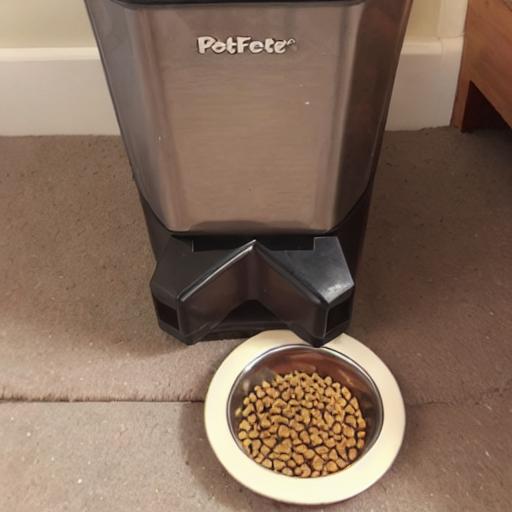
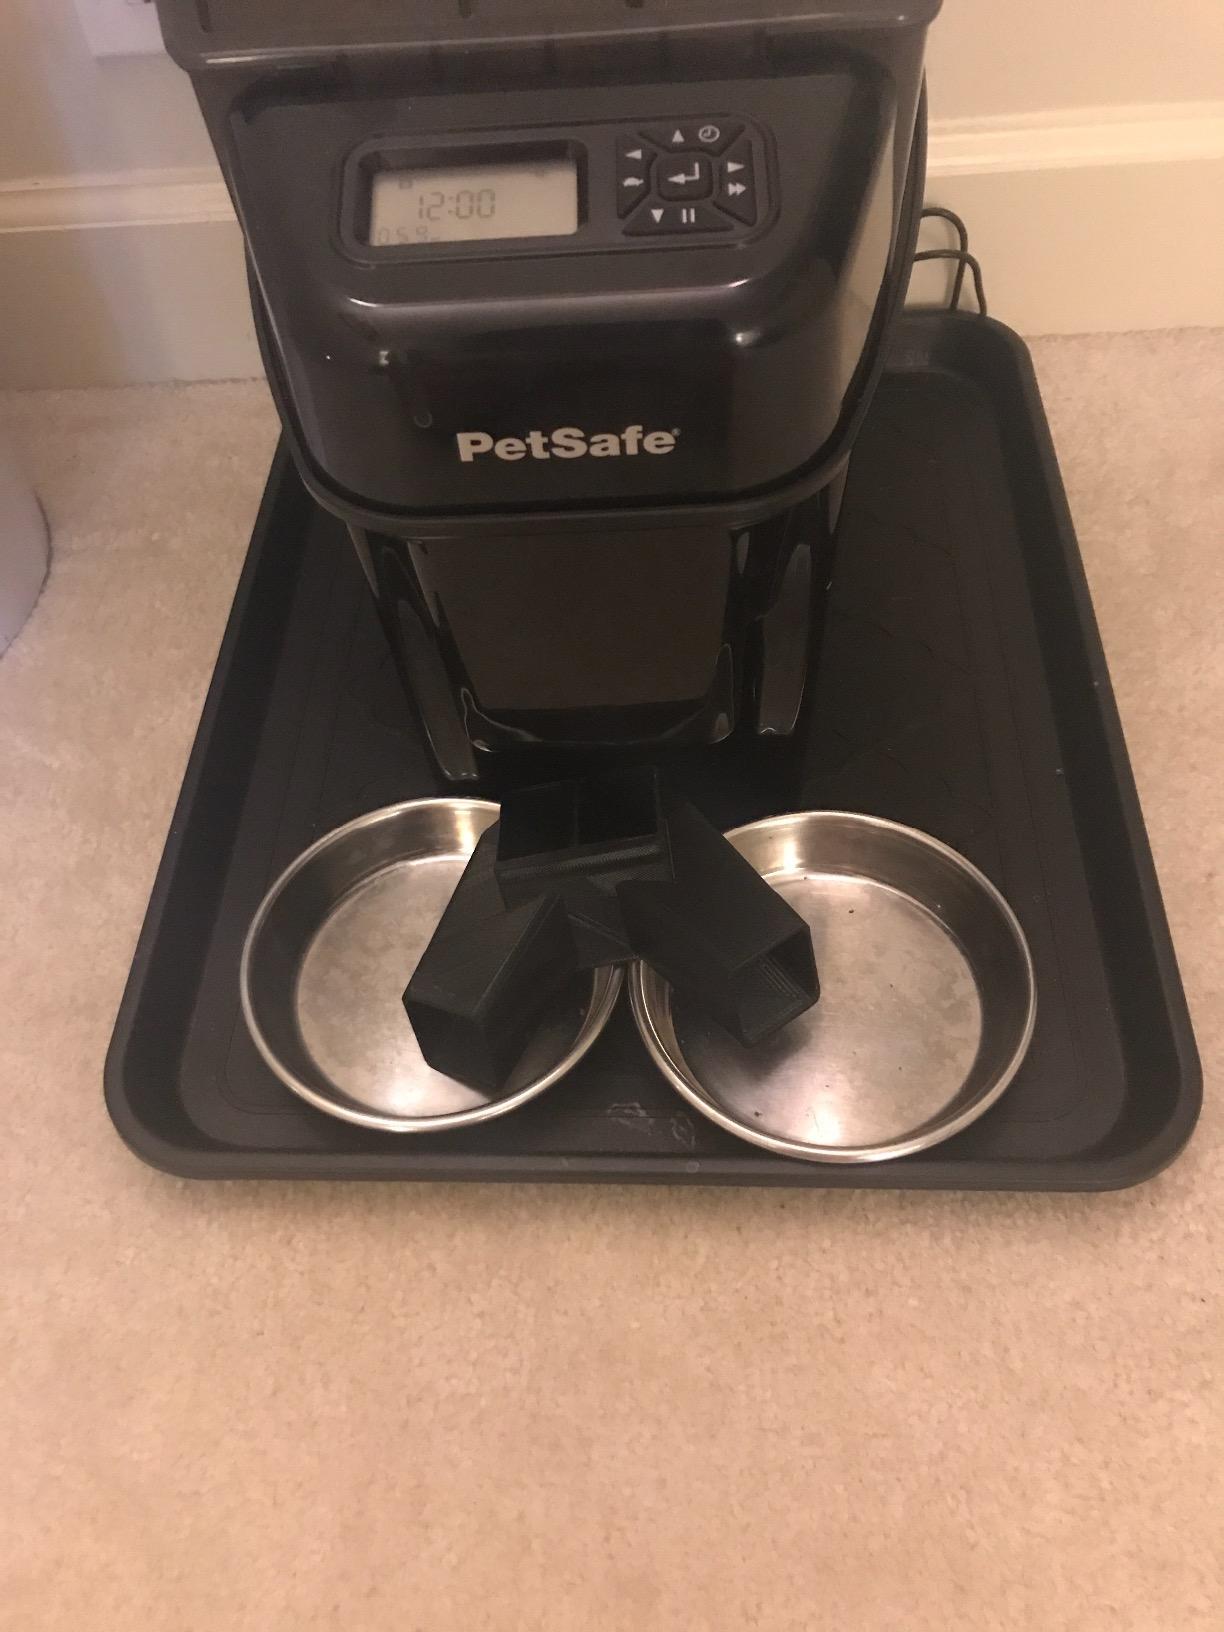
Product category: items_feeder
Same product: no